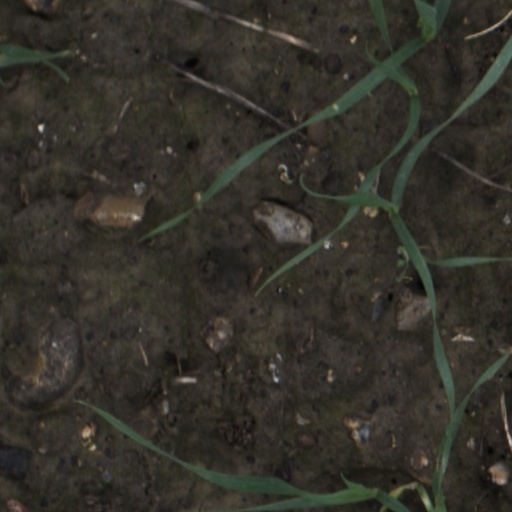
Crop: wheat